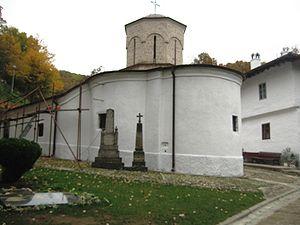
Le monastère Saint-Romain est un monastère orthodoxe serbe situé à Praskovče dans l'Éparchie de Niš